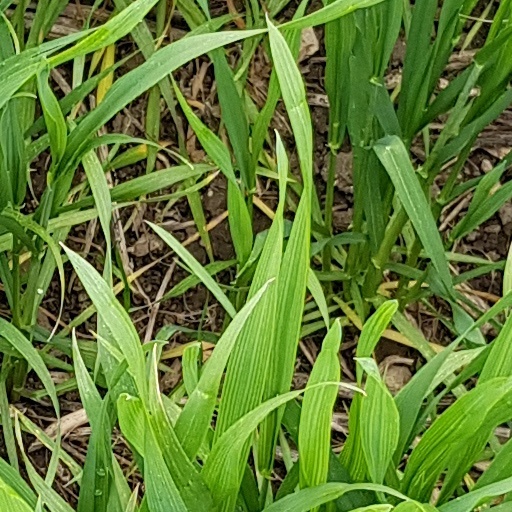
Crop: wheat